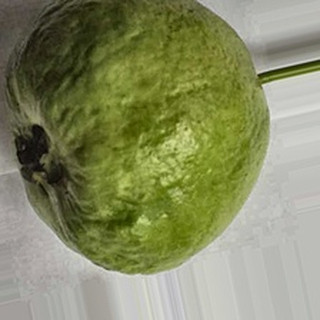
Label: healthy_guava